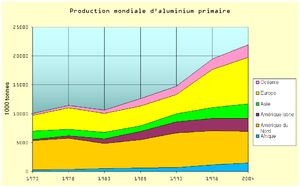
L'aluminium est l'élément chimique de numéro atomique 13, de symbole Al. Il appartient au groupe 13 du tableau périodique ainsi qu'à la famille des métaux pauvres.